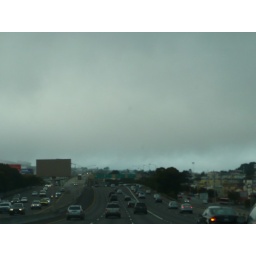
Grey sky over a gloomy highway